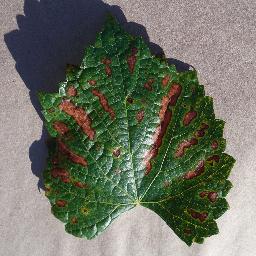
Label: Grape___Esca_(Black_Measles)